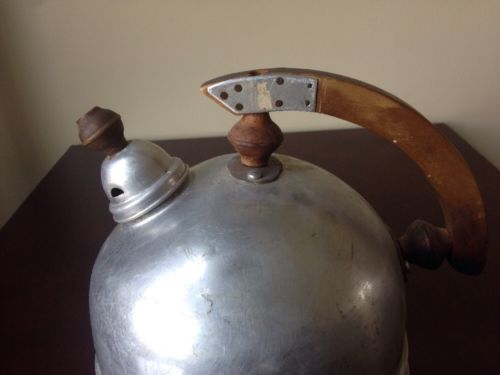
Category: kettle